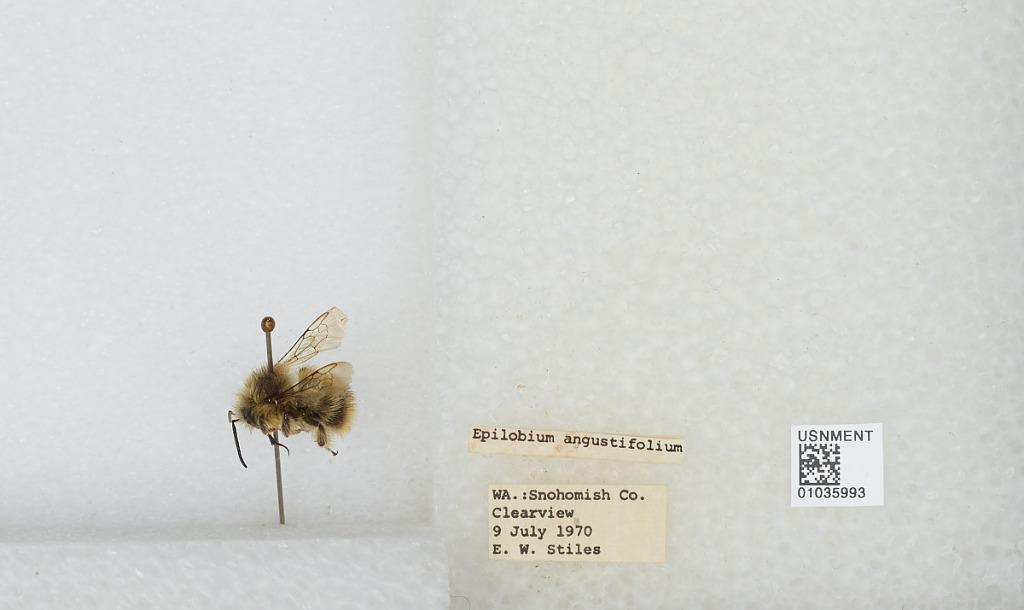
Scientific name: Bombus (Pyrobombus) mixtus Cresson
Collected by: E. Stiles
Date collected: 1970-7-9
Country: United States
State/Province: Washington
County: Snohomish
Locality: Clearview
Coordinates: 47.8292, -122.145